Eric Greitens

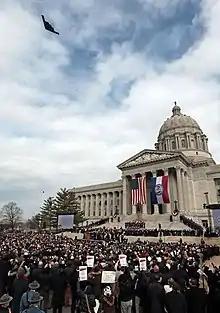
A B-2 stealth bomber flies over the Inauguration of Governor Eric Greitens on January 9, 2017, in Jefferson City, Missouri.

Greitens supported public infrastructure investment as a tool for economic development and to reduce unemployment. As governor, he introduced a $25 million "Jobs and Infrastructure Fund" to state-sponsor construction of communications, utilities, transportation and other infrastructure at the request of private companies looking to expand into Missouri. He initially opposed public funding or tax credits for construction of the Centene Stadium in St. Louis on land owned by the Missouri Department of Transportation, but later said he was "willing to work with" investors.